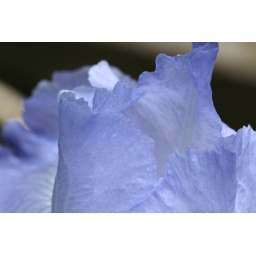
Sky blue Iris bloom, Flora and fauna in my garden today.